Talbiyah

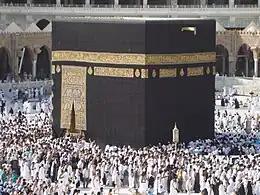
Muslim pilgrims surrounding the Kaaba during Tawaf in Mecca

The Talbiyah ("") is a Muslim prayer invoked by the pilgrims as a conviction that they intend to perform the Hajj only for the glory of Allah. Talbiyah is repeatedly invoked during the Hajj, or pilgrimage, upon putting on the Ihram, so the pilgrims can purify and rid themselves of worldly concerns.